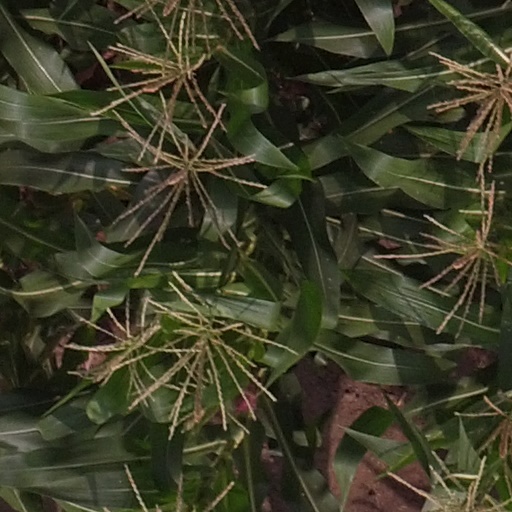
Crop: maize; corn